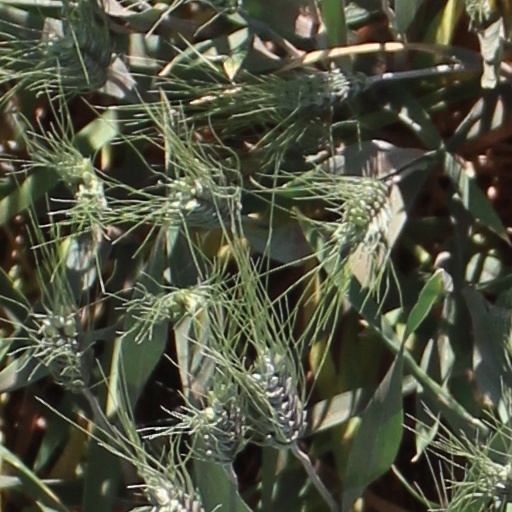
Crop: wheat